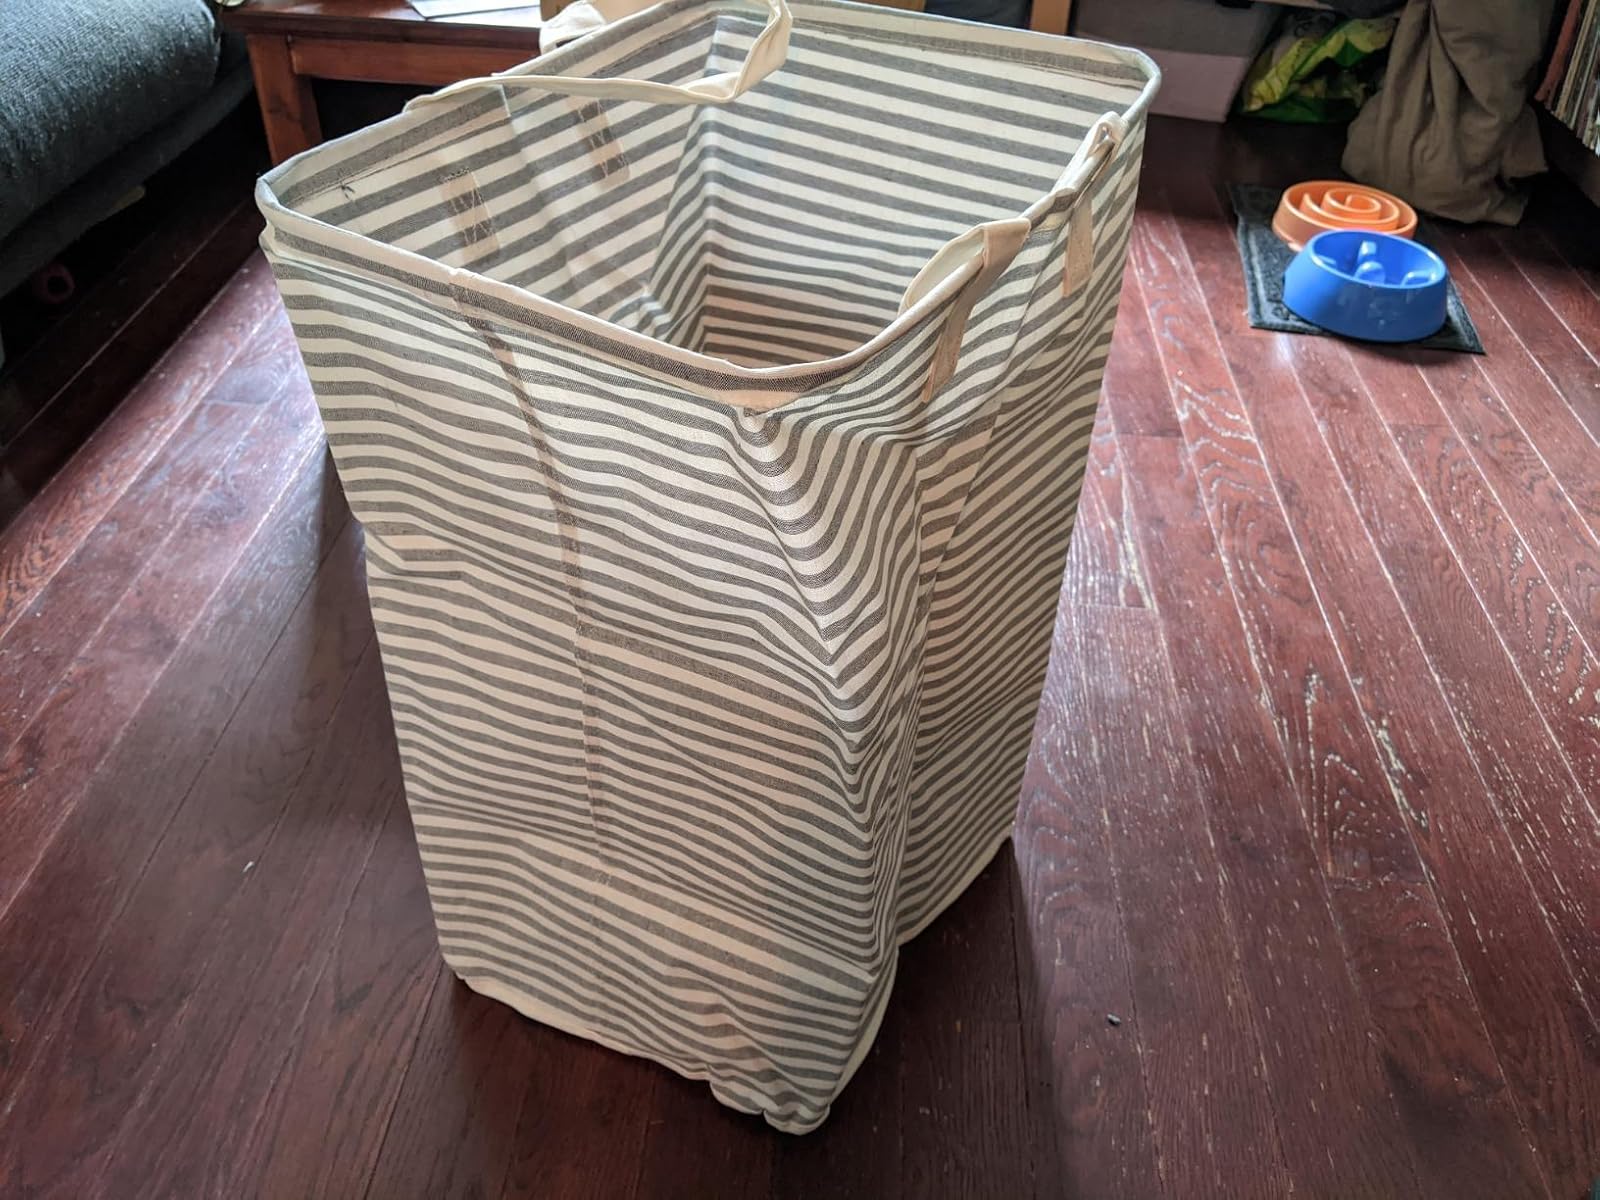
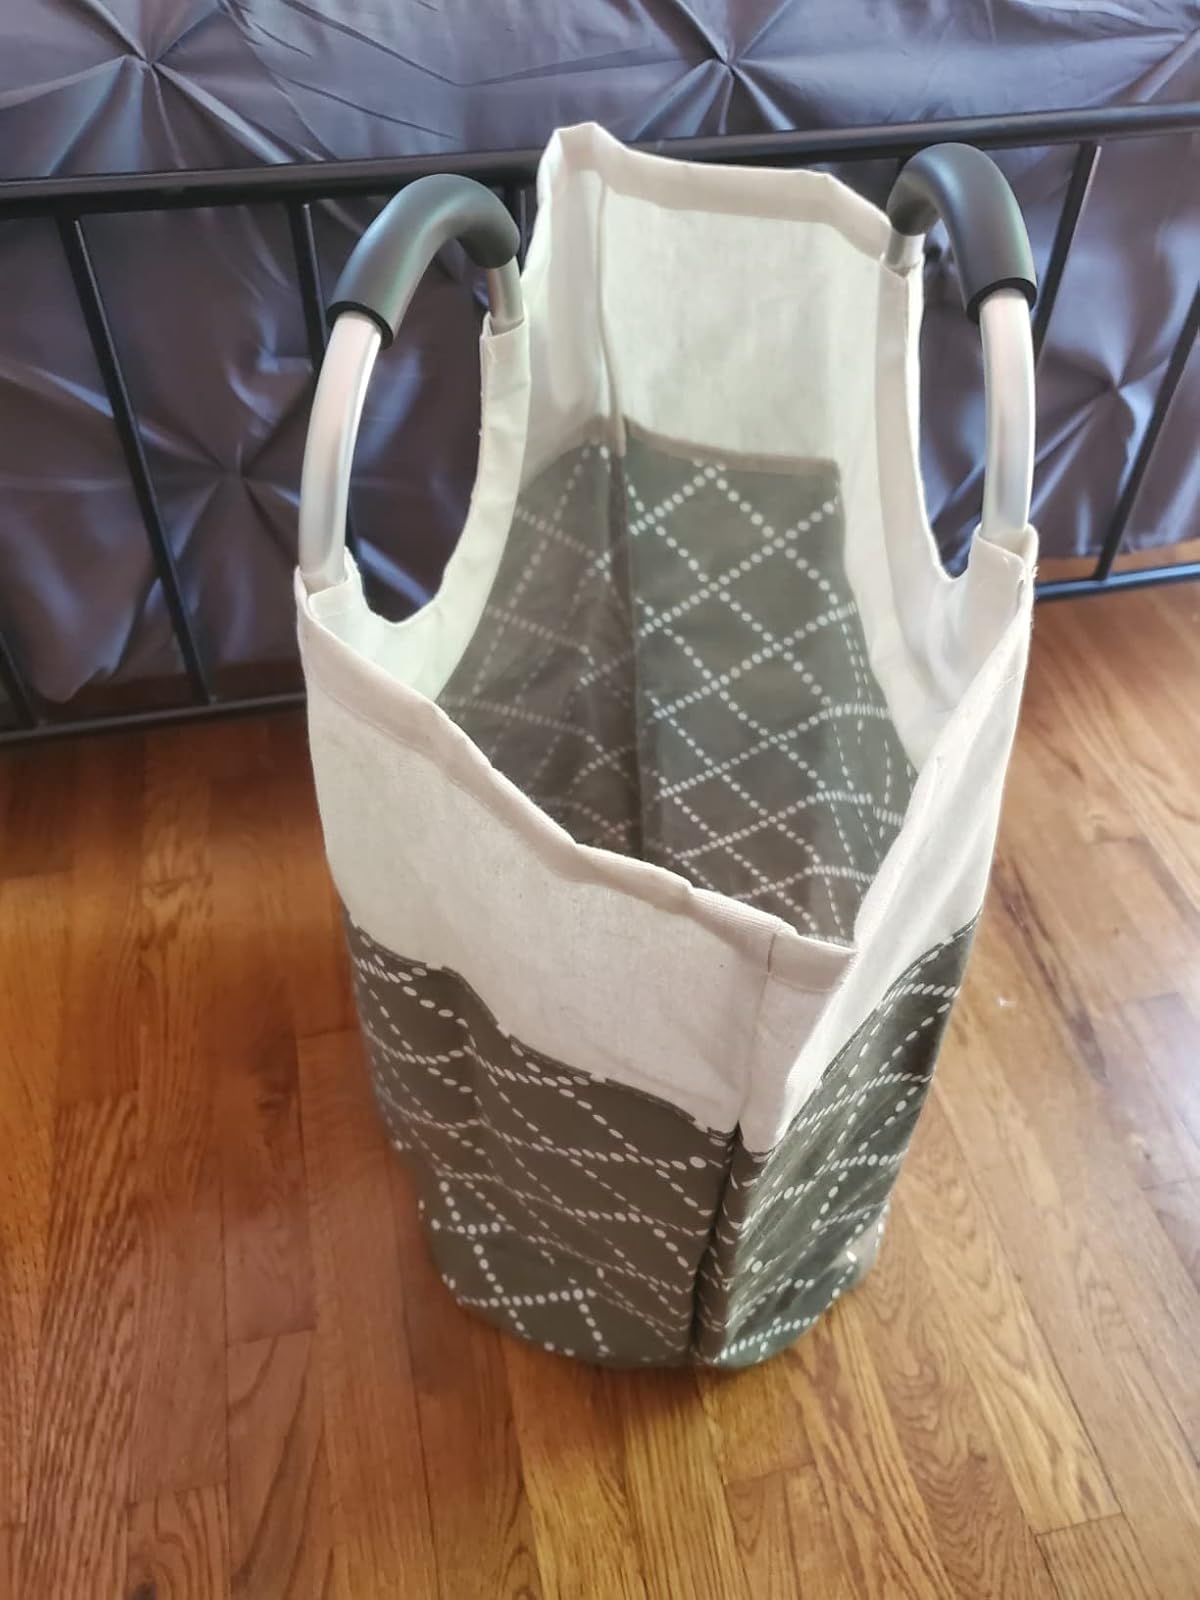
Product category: items_hamper
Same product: no